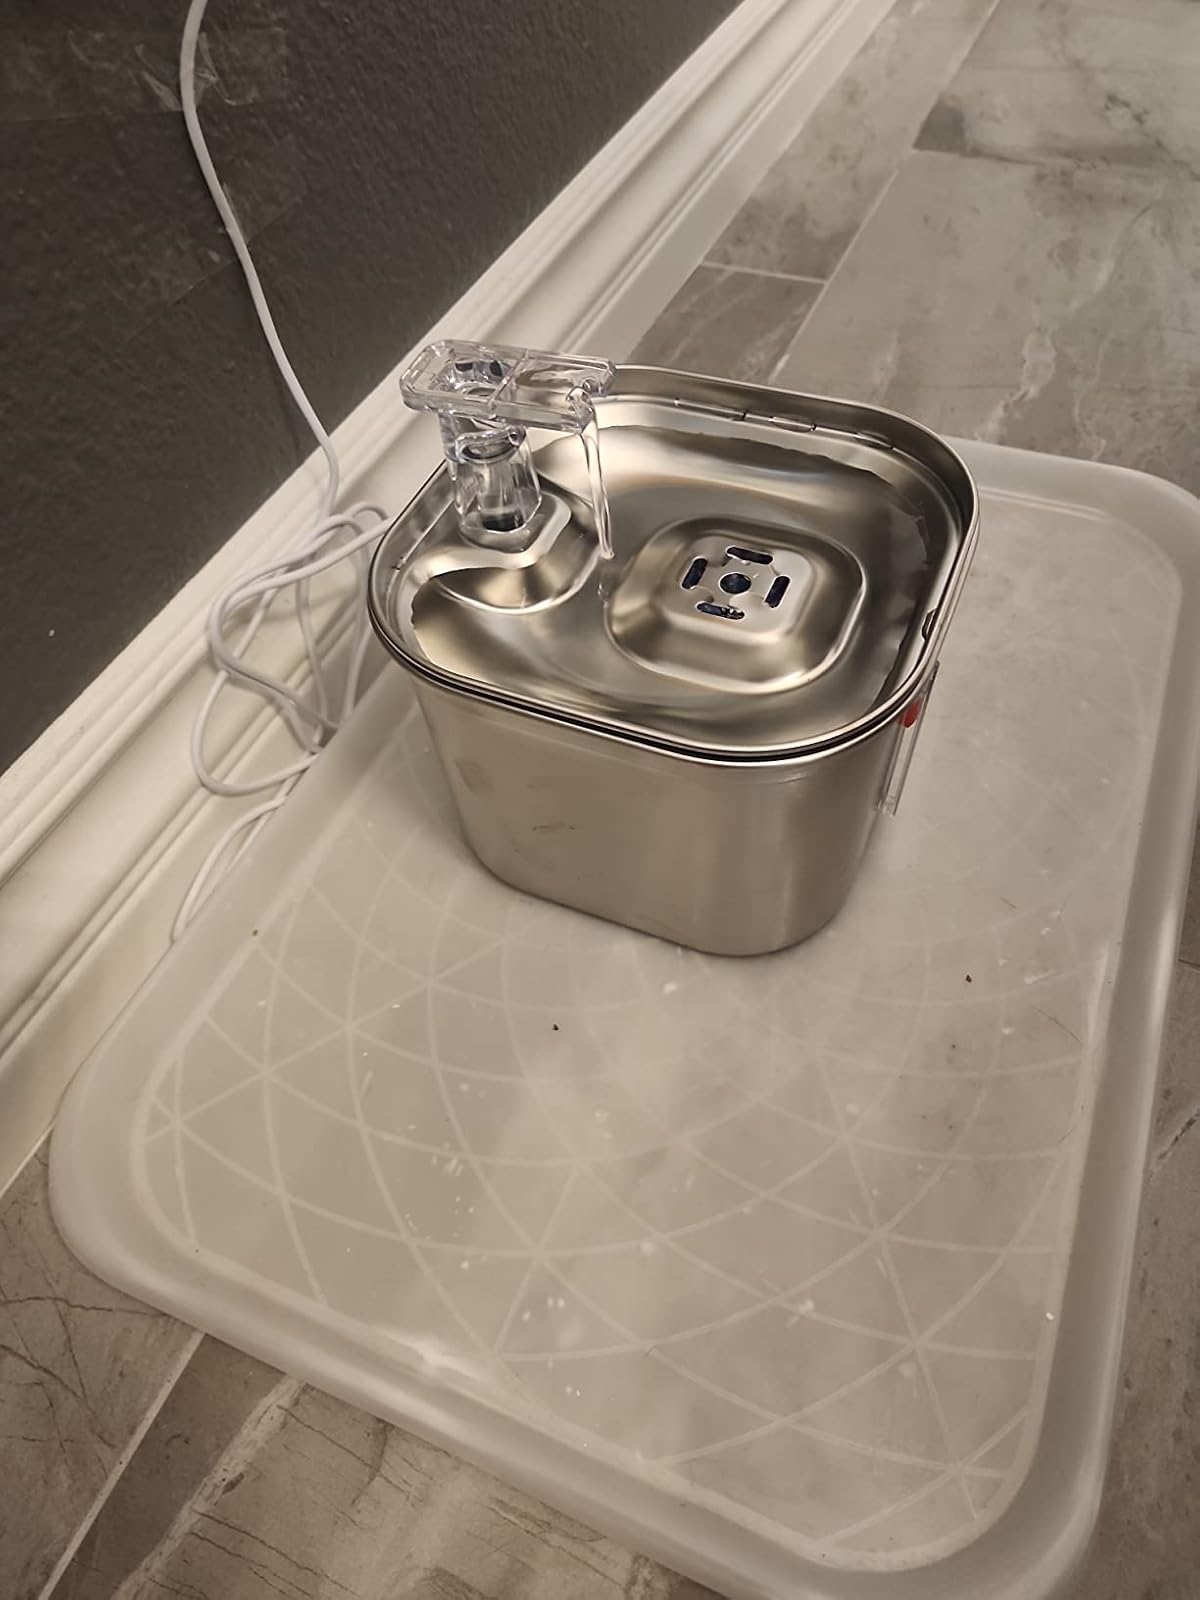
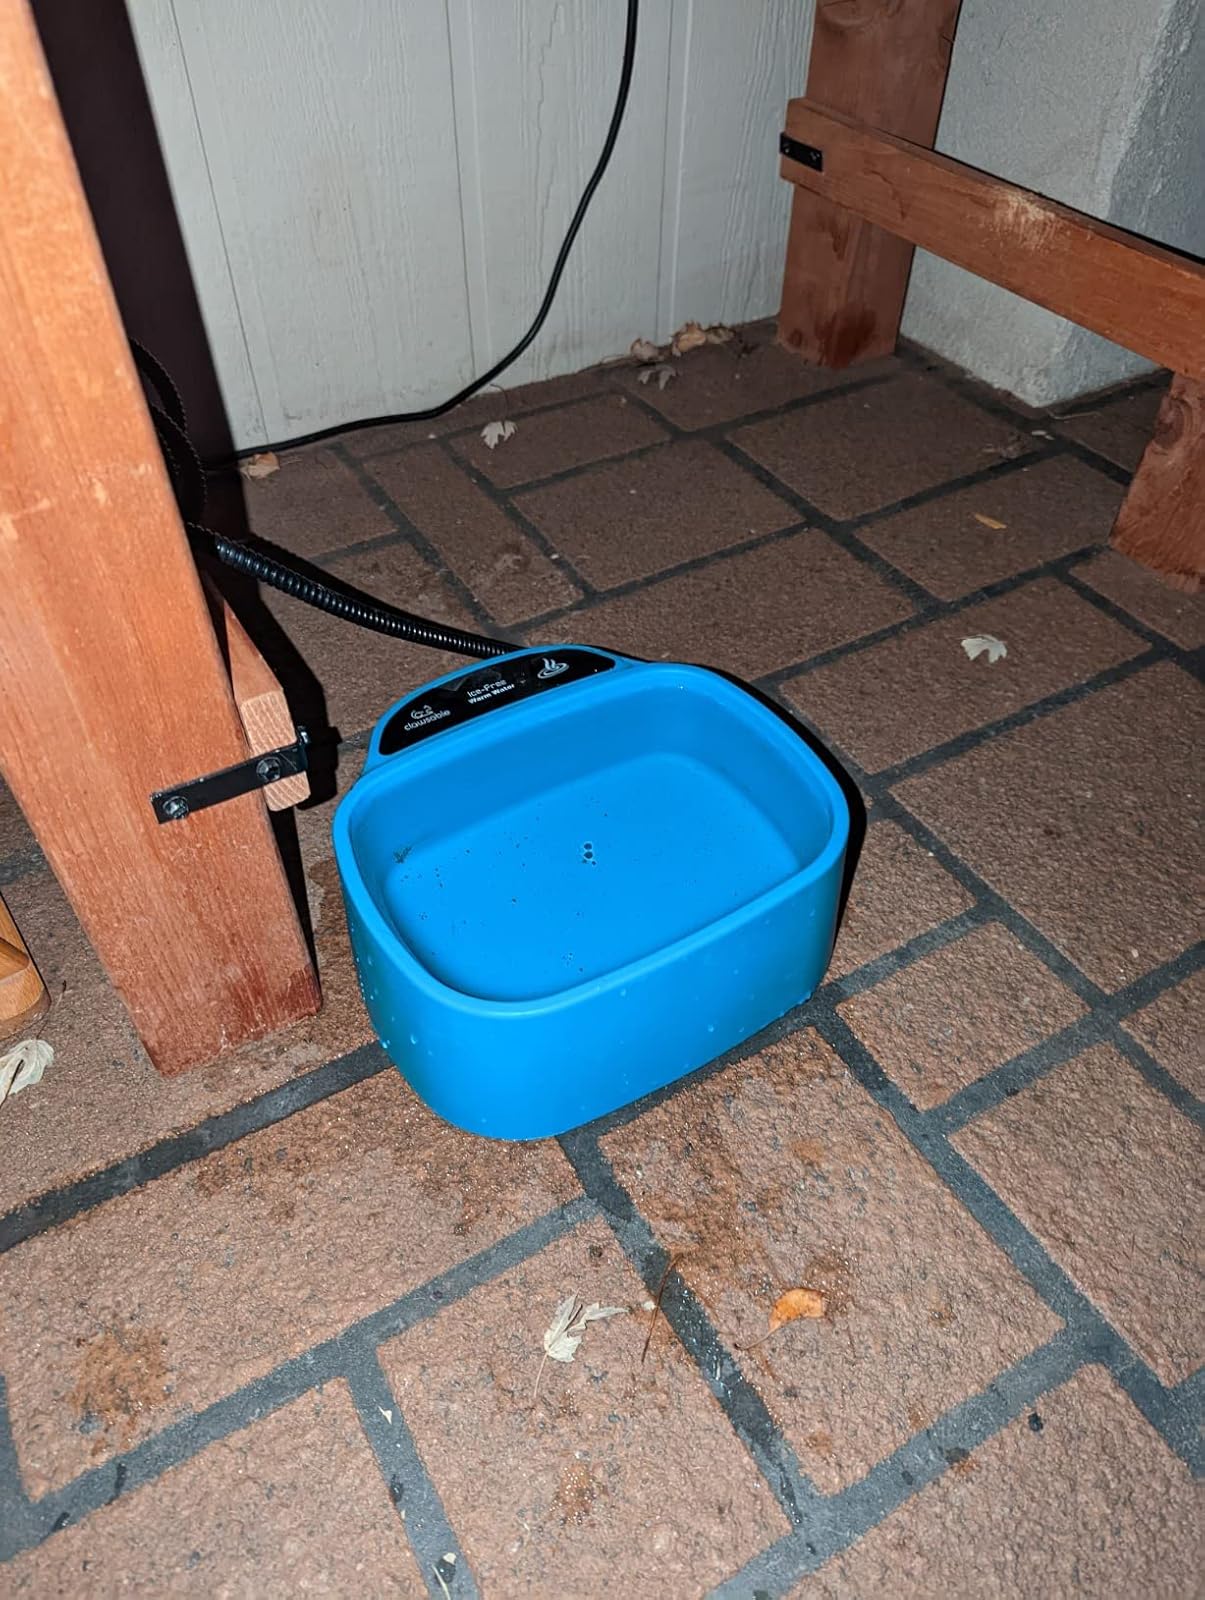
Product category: items_bowl
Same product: no